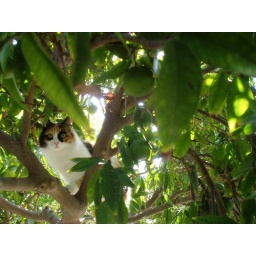
cat in tree in garden